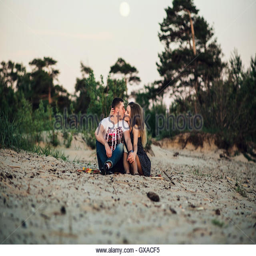
young lovers sitting in the sand on shore at sunset